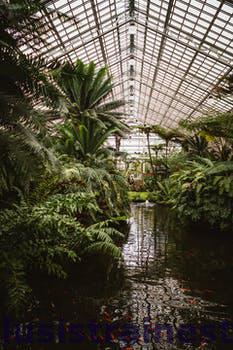
Label: Watermark